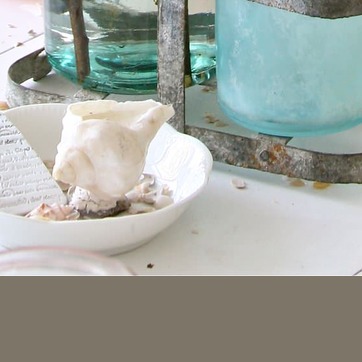
Material: ceramic